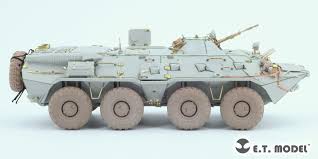
Label: BTR